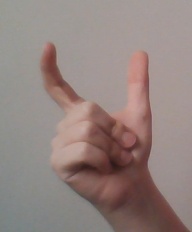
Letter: nun